TransAlta

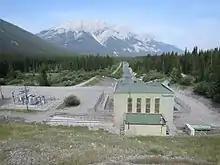
TransAlta hydroelectric plant at the Spray Lakes Reservoir, Kananaskis Country, Alberta

Net Capacity Owned by Fuel Type